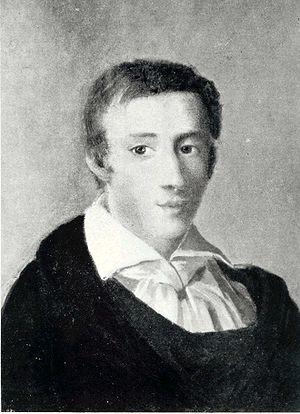
Carl Norac, né Delaisse le 29 juin 1960 à Mons, est un écrivain belge de langue française.
Frédéric François Chopin est un compositeur et pianiste virtuose d'ascendance franco-polonaise, né en 1810 à Żelazowa Wola, sur le territoire du duché de Varsovie, et mort en 1849 à Paris.